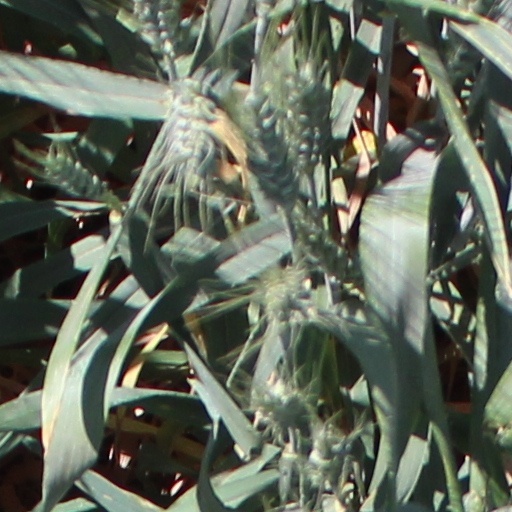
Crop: wheat